Pond and Pond

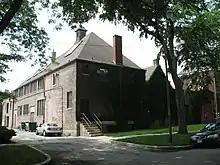
Lorado Taft Midway Studio, 1909

Working in the Arts and Crafts idiom, the brothers gained renown for elaborately detailed brickwork and irregular massing of forms. One of their earliest projects, in 1885, was a building for the Ladies Library Association of Ann Arbor, Michigan. Only the dated cornerstone survives—preserved in a stairwell of the present Ann Arbor Public Library.